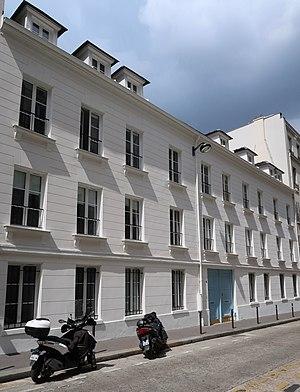
4 rue de Chevreuse (Paris, 6e).
Reid Hall est un bâtiment situé au 4, rue de Chevreuse dans le 6ᵉ arrondissement de Paris qui héberge notamment le campus parisien de l'université Columbia.
La rue de Chevreuse est une voie du quartier Notre-Dame-des-Champs, dans le 6ᵉ arrondissement de Paris, en France.